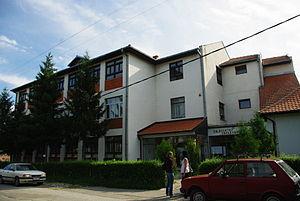
Klupci est une localité de Serbie située sur le territoire de la Ville de Loznica, district de Mačva. Au recensement de 2011, elle comptait 7 031 habitants.